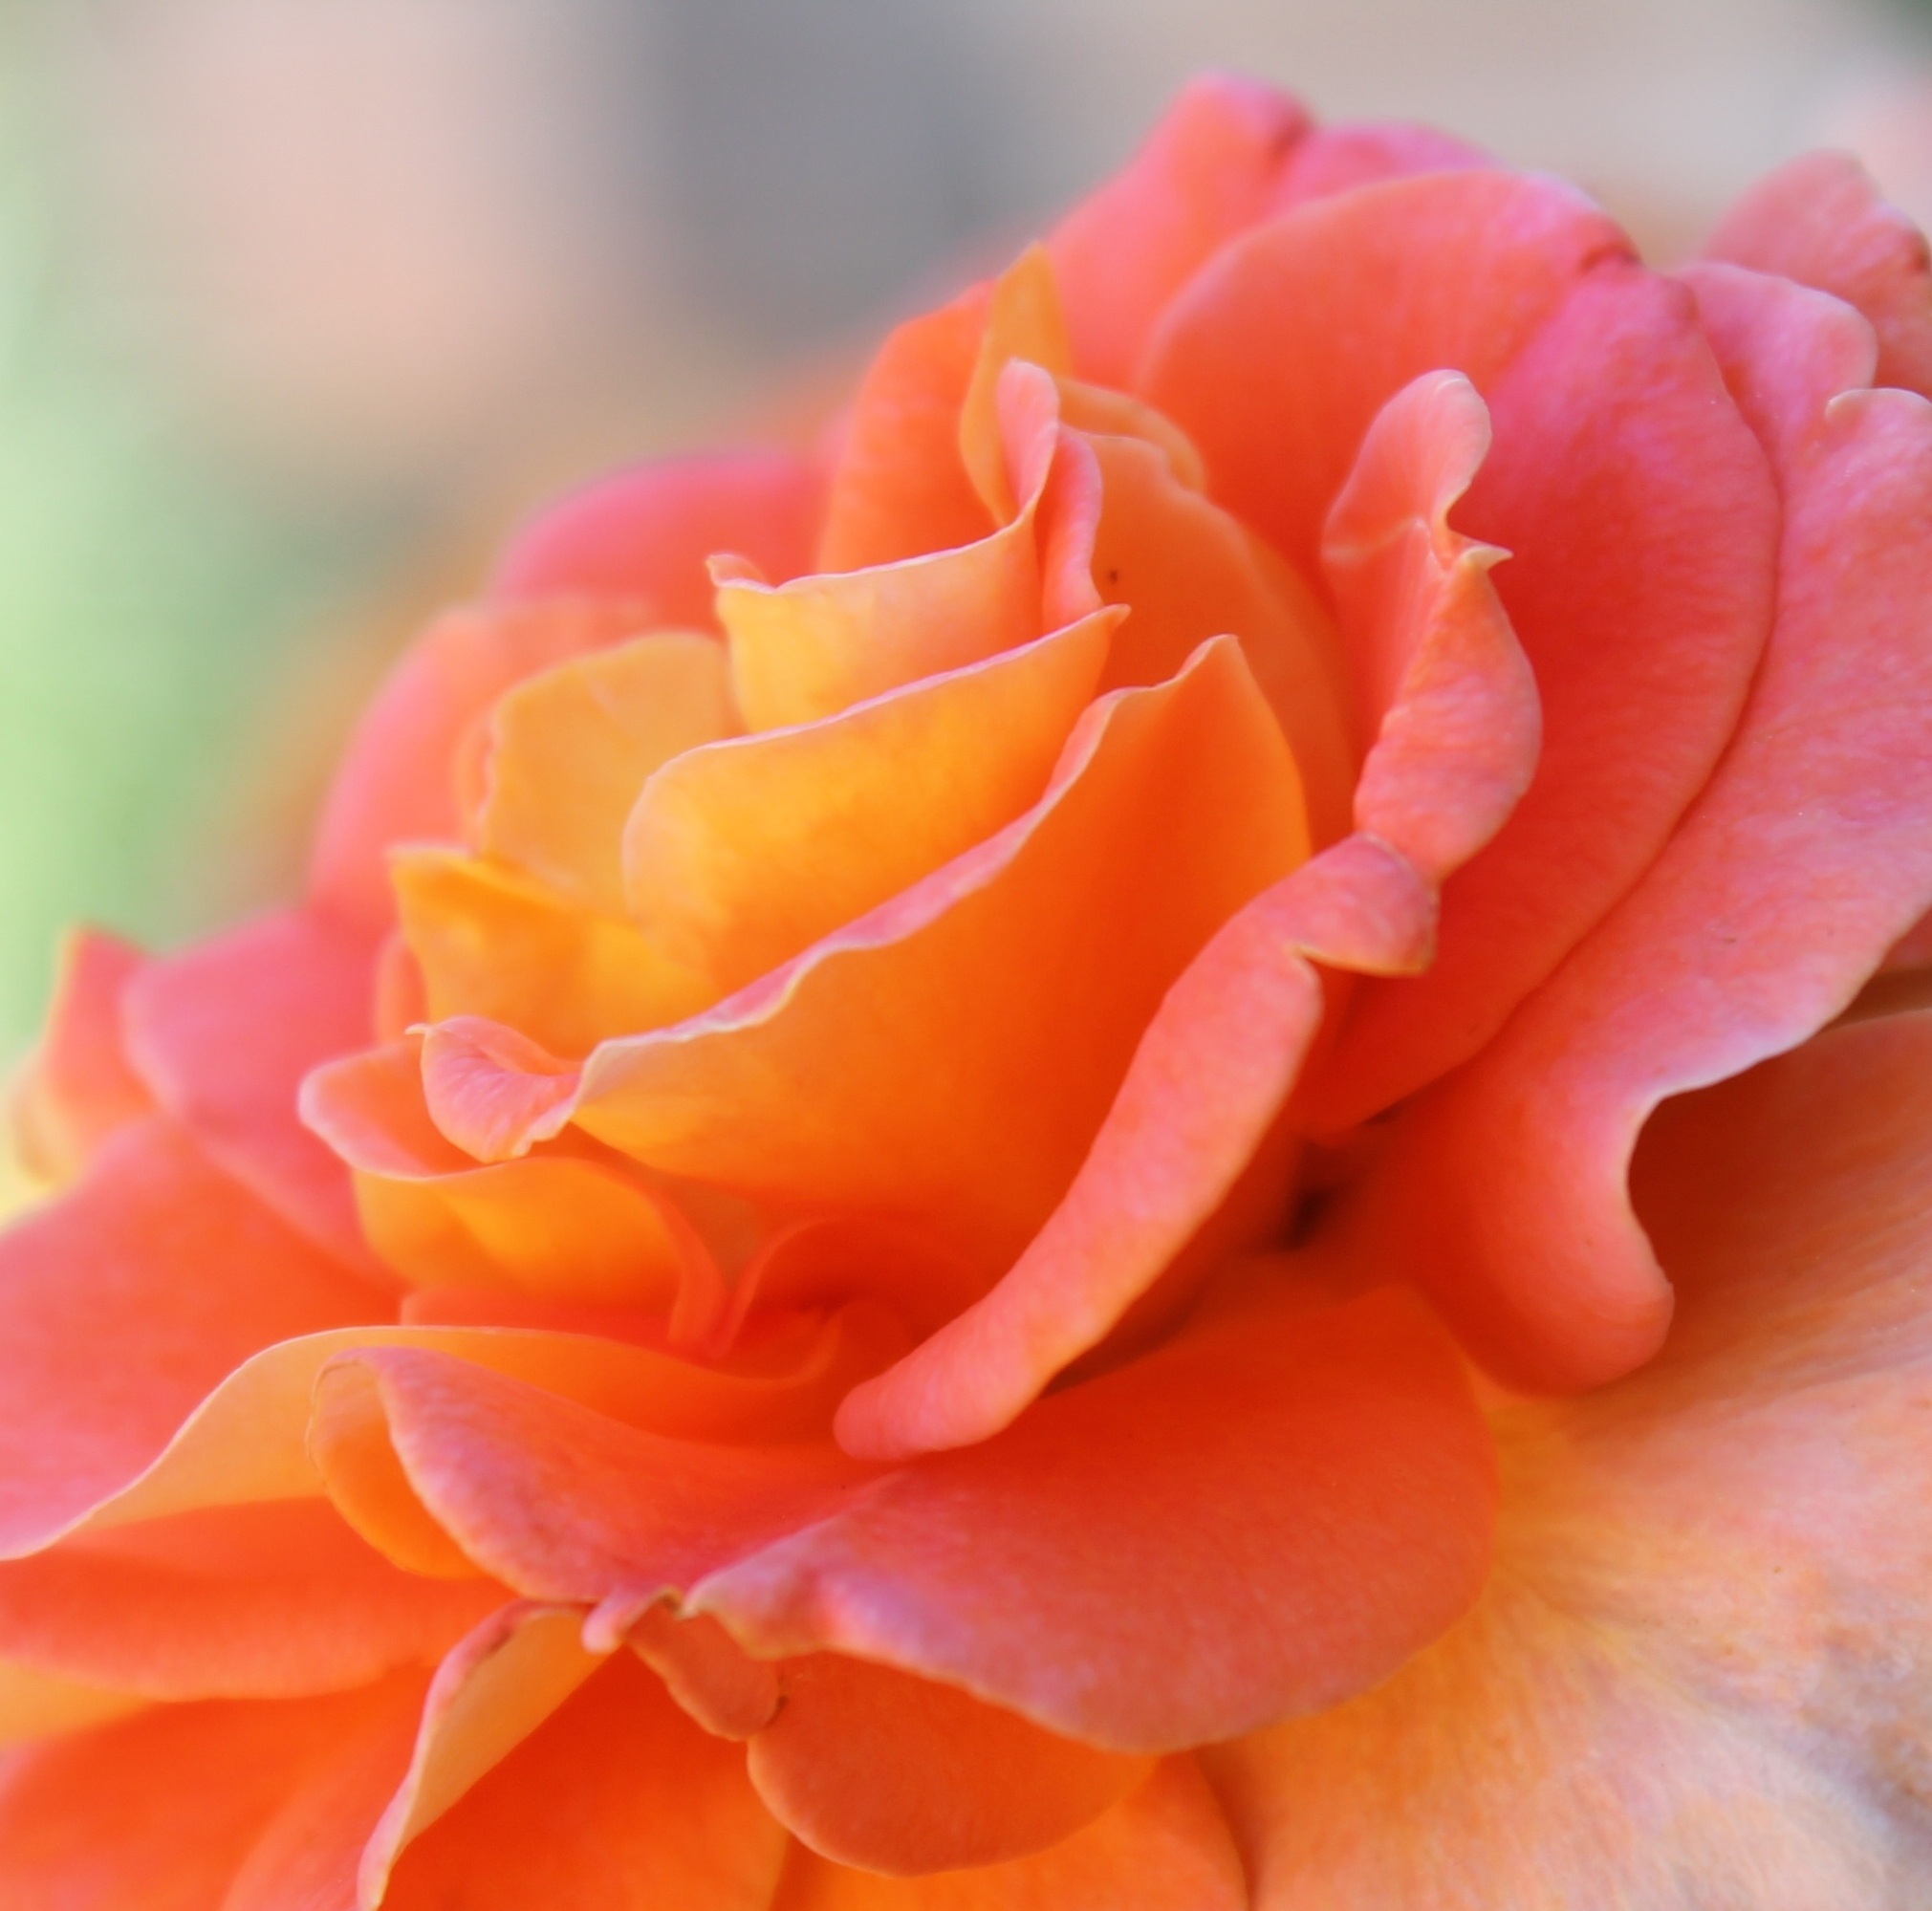
nature, blossom, plant, texture, flower, petal, bloom, floral, rose, decoration, spring, color, natural, romantic, blooming, colorful, yellow, garden, pink, botanical, close up, petals, peach, bright, pink rose, floribunda, macro photography, flowering plant, garden roses, rose family, peach color, land plant